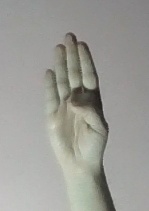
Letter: kaaf